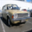
Label: automobile